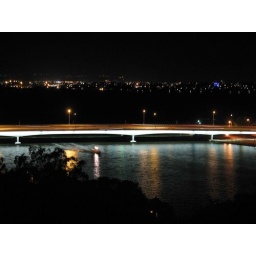
A small motor boat making its way under the Narrows bridge in Perth. Pic taken from Kings Park.